Mahbuba Maqsoodi

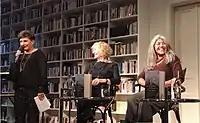
Book reading "Der Tropfen weiß nichts vom Meer", Literaturhaus München, 12.09.2017

On September 12, 2017, Mahbuba Maqsoodi presented her book "Der Tropfen weiß nichts vom Meer" (The drop knows nothing of the sea) to the public, which she wrote together with her close friend and editor Hanna Diederichs. The autobiographical work includes 77 short stories, divided into three episodes: Afghanistan, Russia, and Germany.